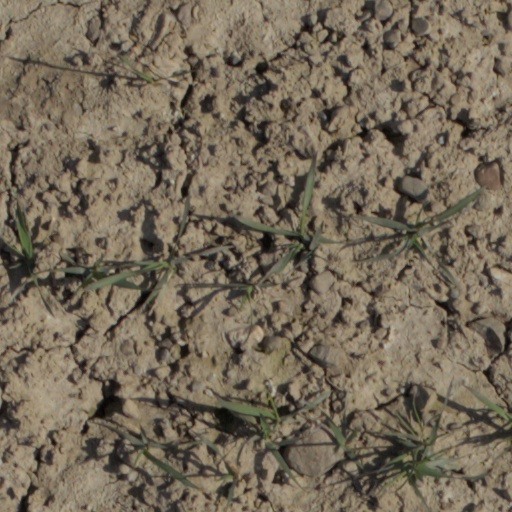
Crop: wheat